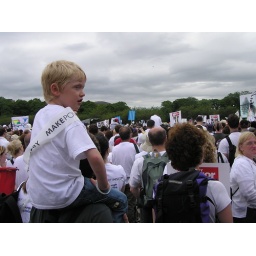
best seat in the house